Woodbury Graded School

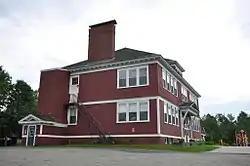

The Woodbury Graded School is a historic school building located at 63 Valley Lake Road in Woodbury, Vermont. Built in 1914, it is a prominent local example of Colonial Revival architecture, and of a period grade school. The building continues to serve its original purpose, now called the Woodbury Elementary School, and was listed on the National Register of Historic Places in 1993.